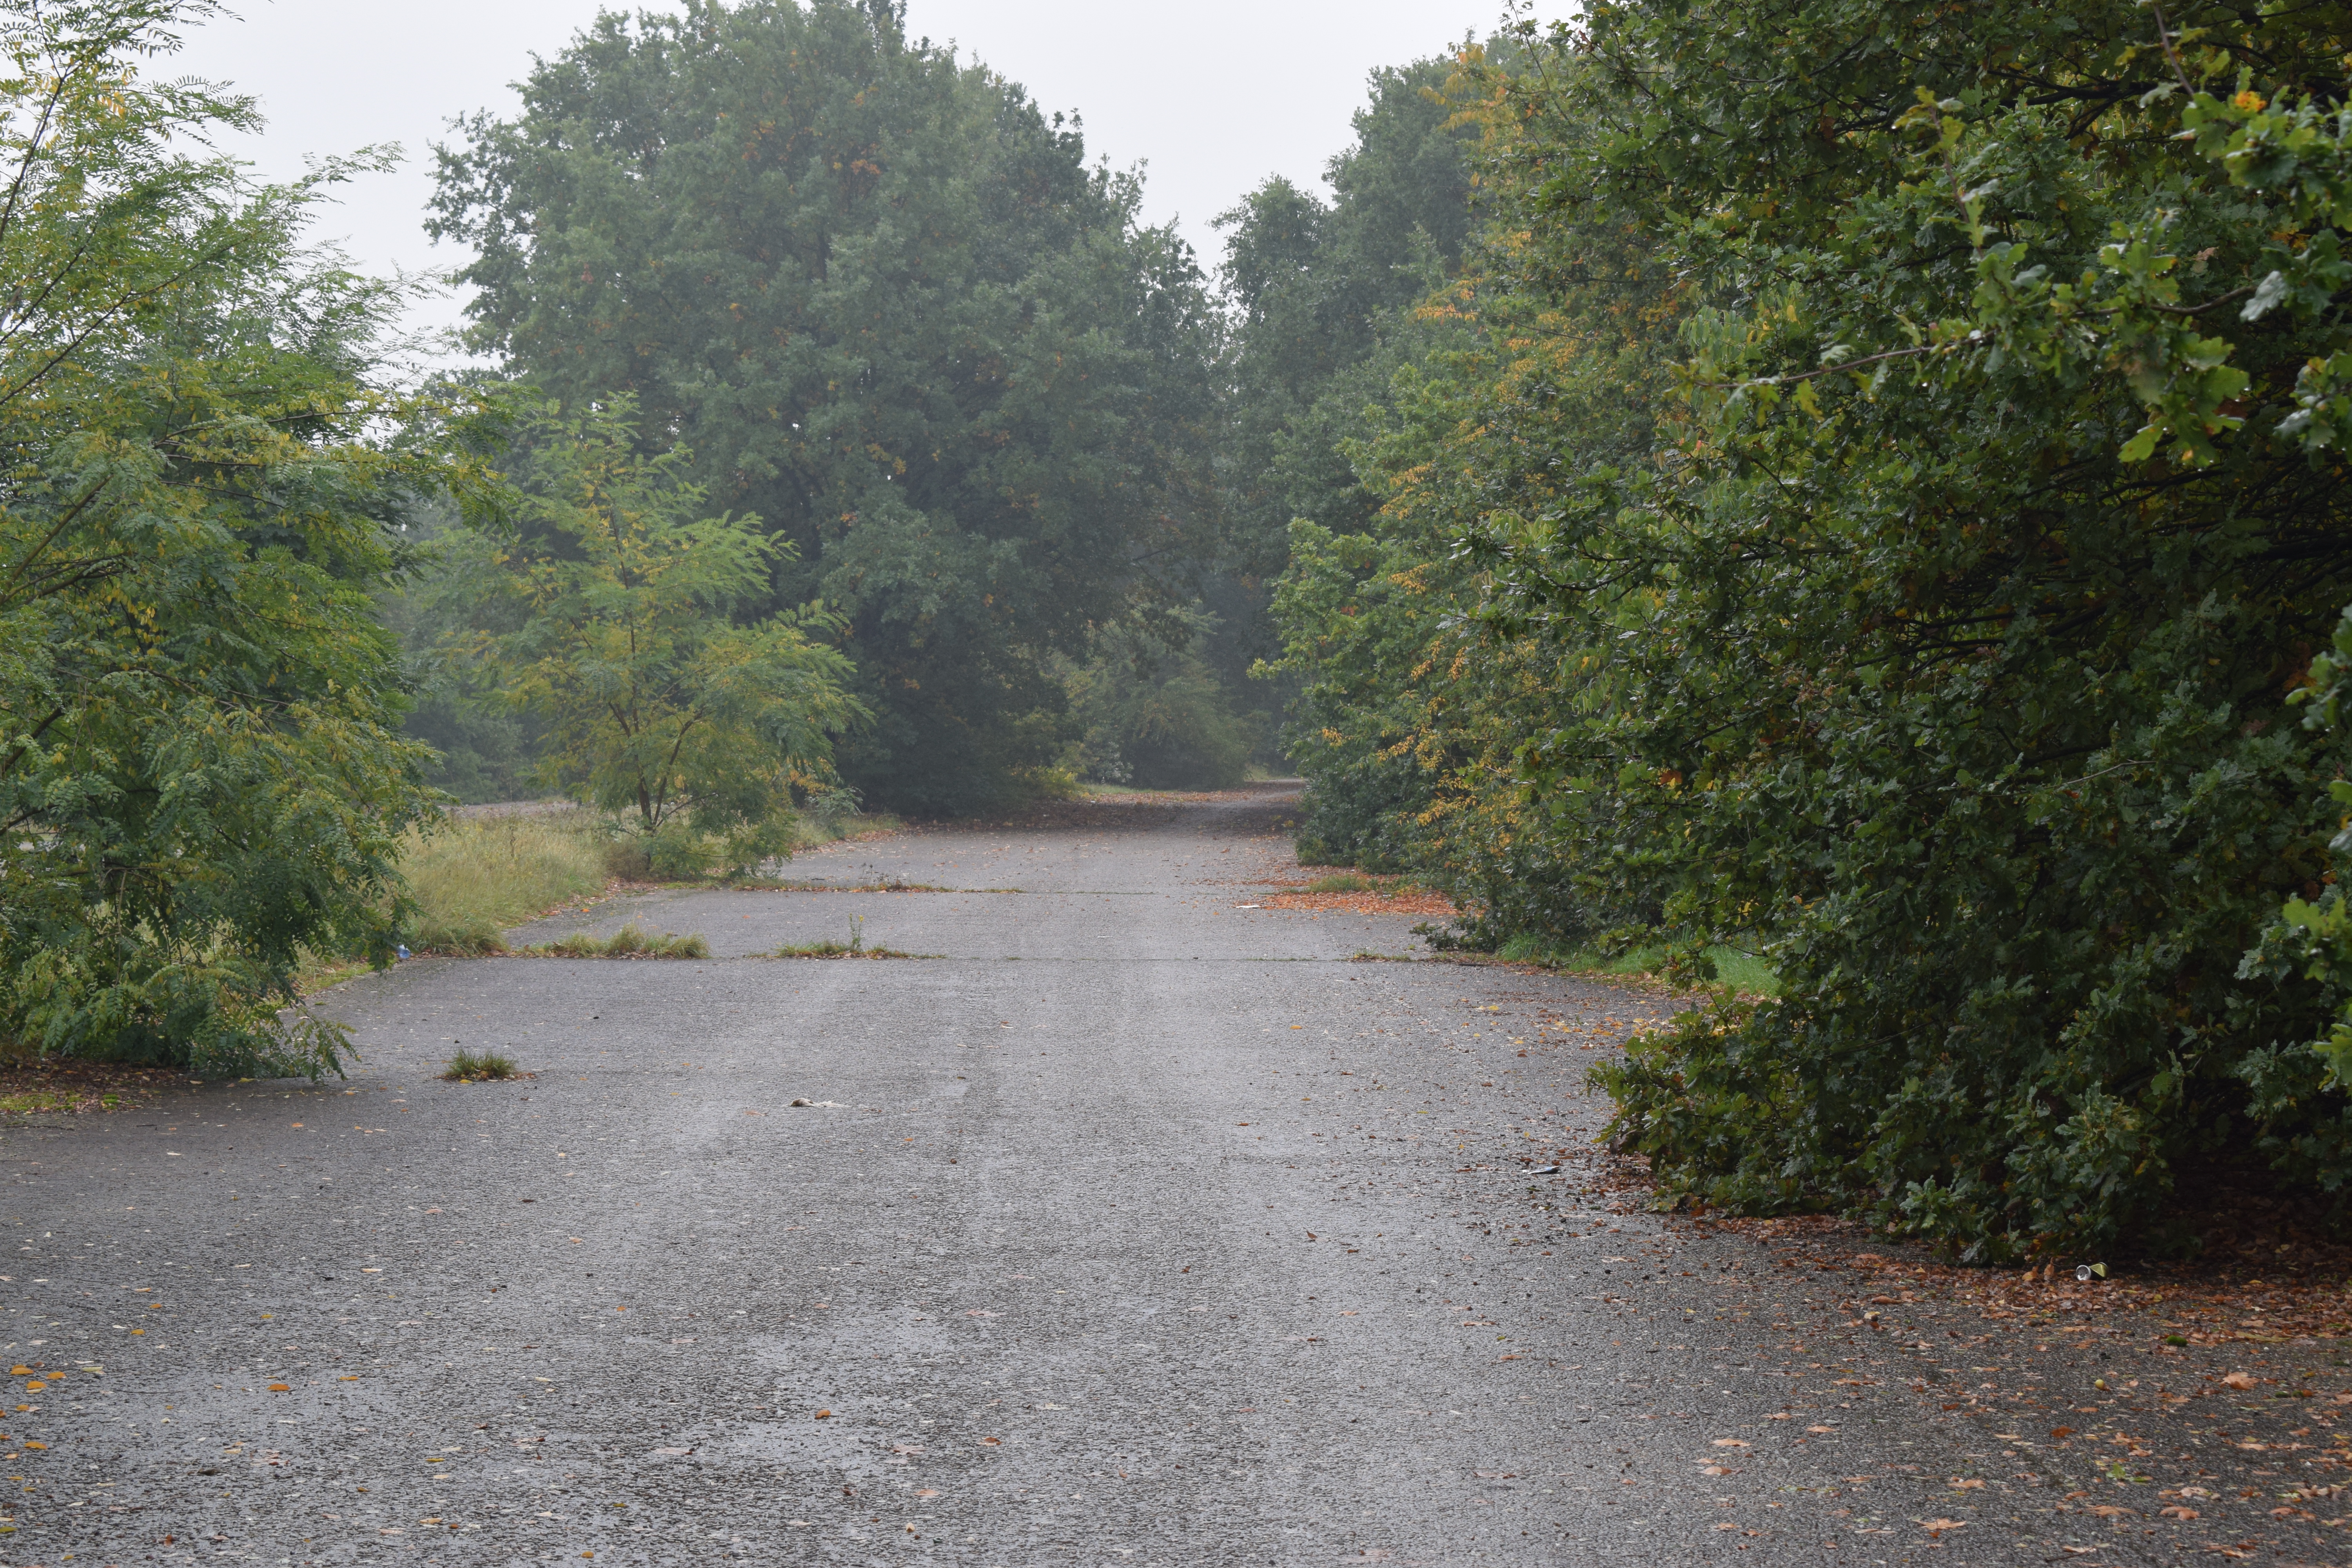
forgotten, lost, urbex, road, tree, vegetation, leaf, path, water, road surface, grass, plant, landscape, trail, forest, river, asphalt, walkway, state park, bank